Bagnath Temple

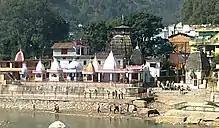
Bagnath Temple jai shiv in Bageshwar

Bagnath Temple (Kumaoni: बागनाथ थान) is an ancient shrine dedicated to Shiva, situated in the Bageshwar city at the confluence of Sarayu and Gomati rivers. Bagnath Temple is festooned with bells of all sizes and features impressive carvings. It is the most famous Temple in Bageshwar District. It is flooded with devotees on the occasion of Shivratri. The city of Bageshwar gets its name from this Temple.